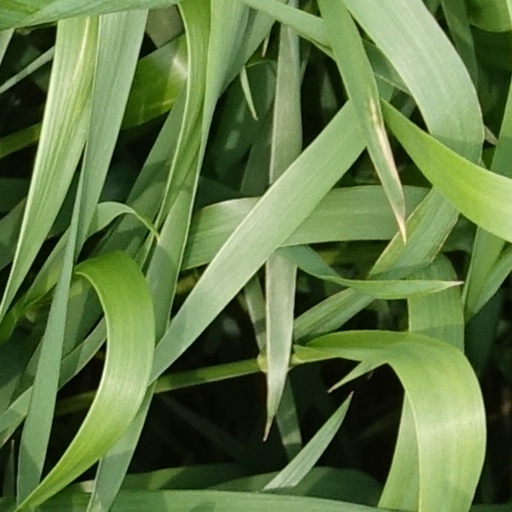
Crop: wheat